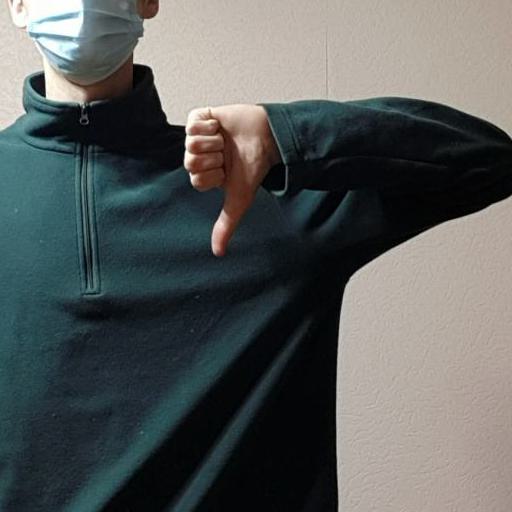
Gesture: dislike